River Lady

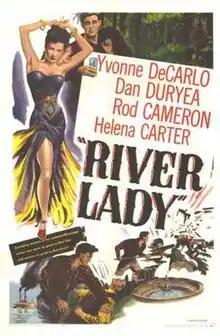
Theatrical release poster

River Lady is a 1948 American lumberjack Western film directed by George Sherman and starring Yvonne De Carlo and Dan Duryea. It was filmed on the Universal Studios Backlot.